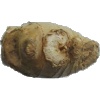
Label: ginger_root